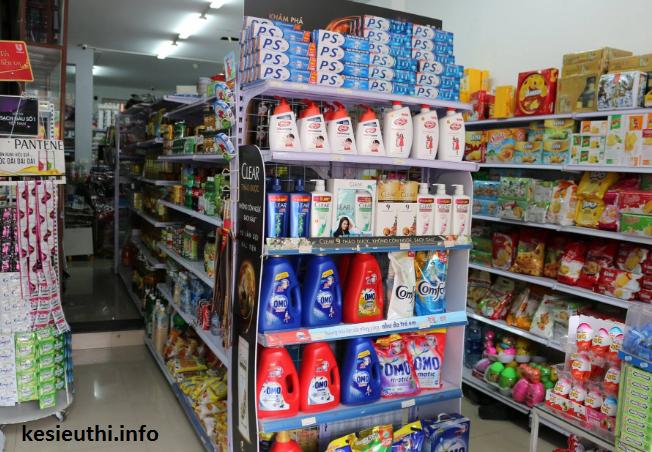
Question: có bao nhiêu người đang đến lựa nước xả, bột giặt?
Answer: không có ai đên lựa